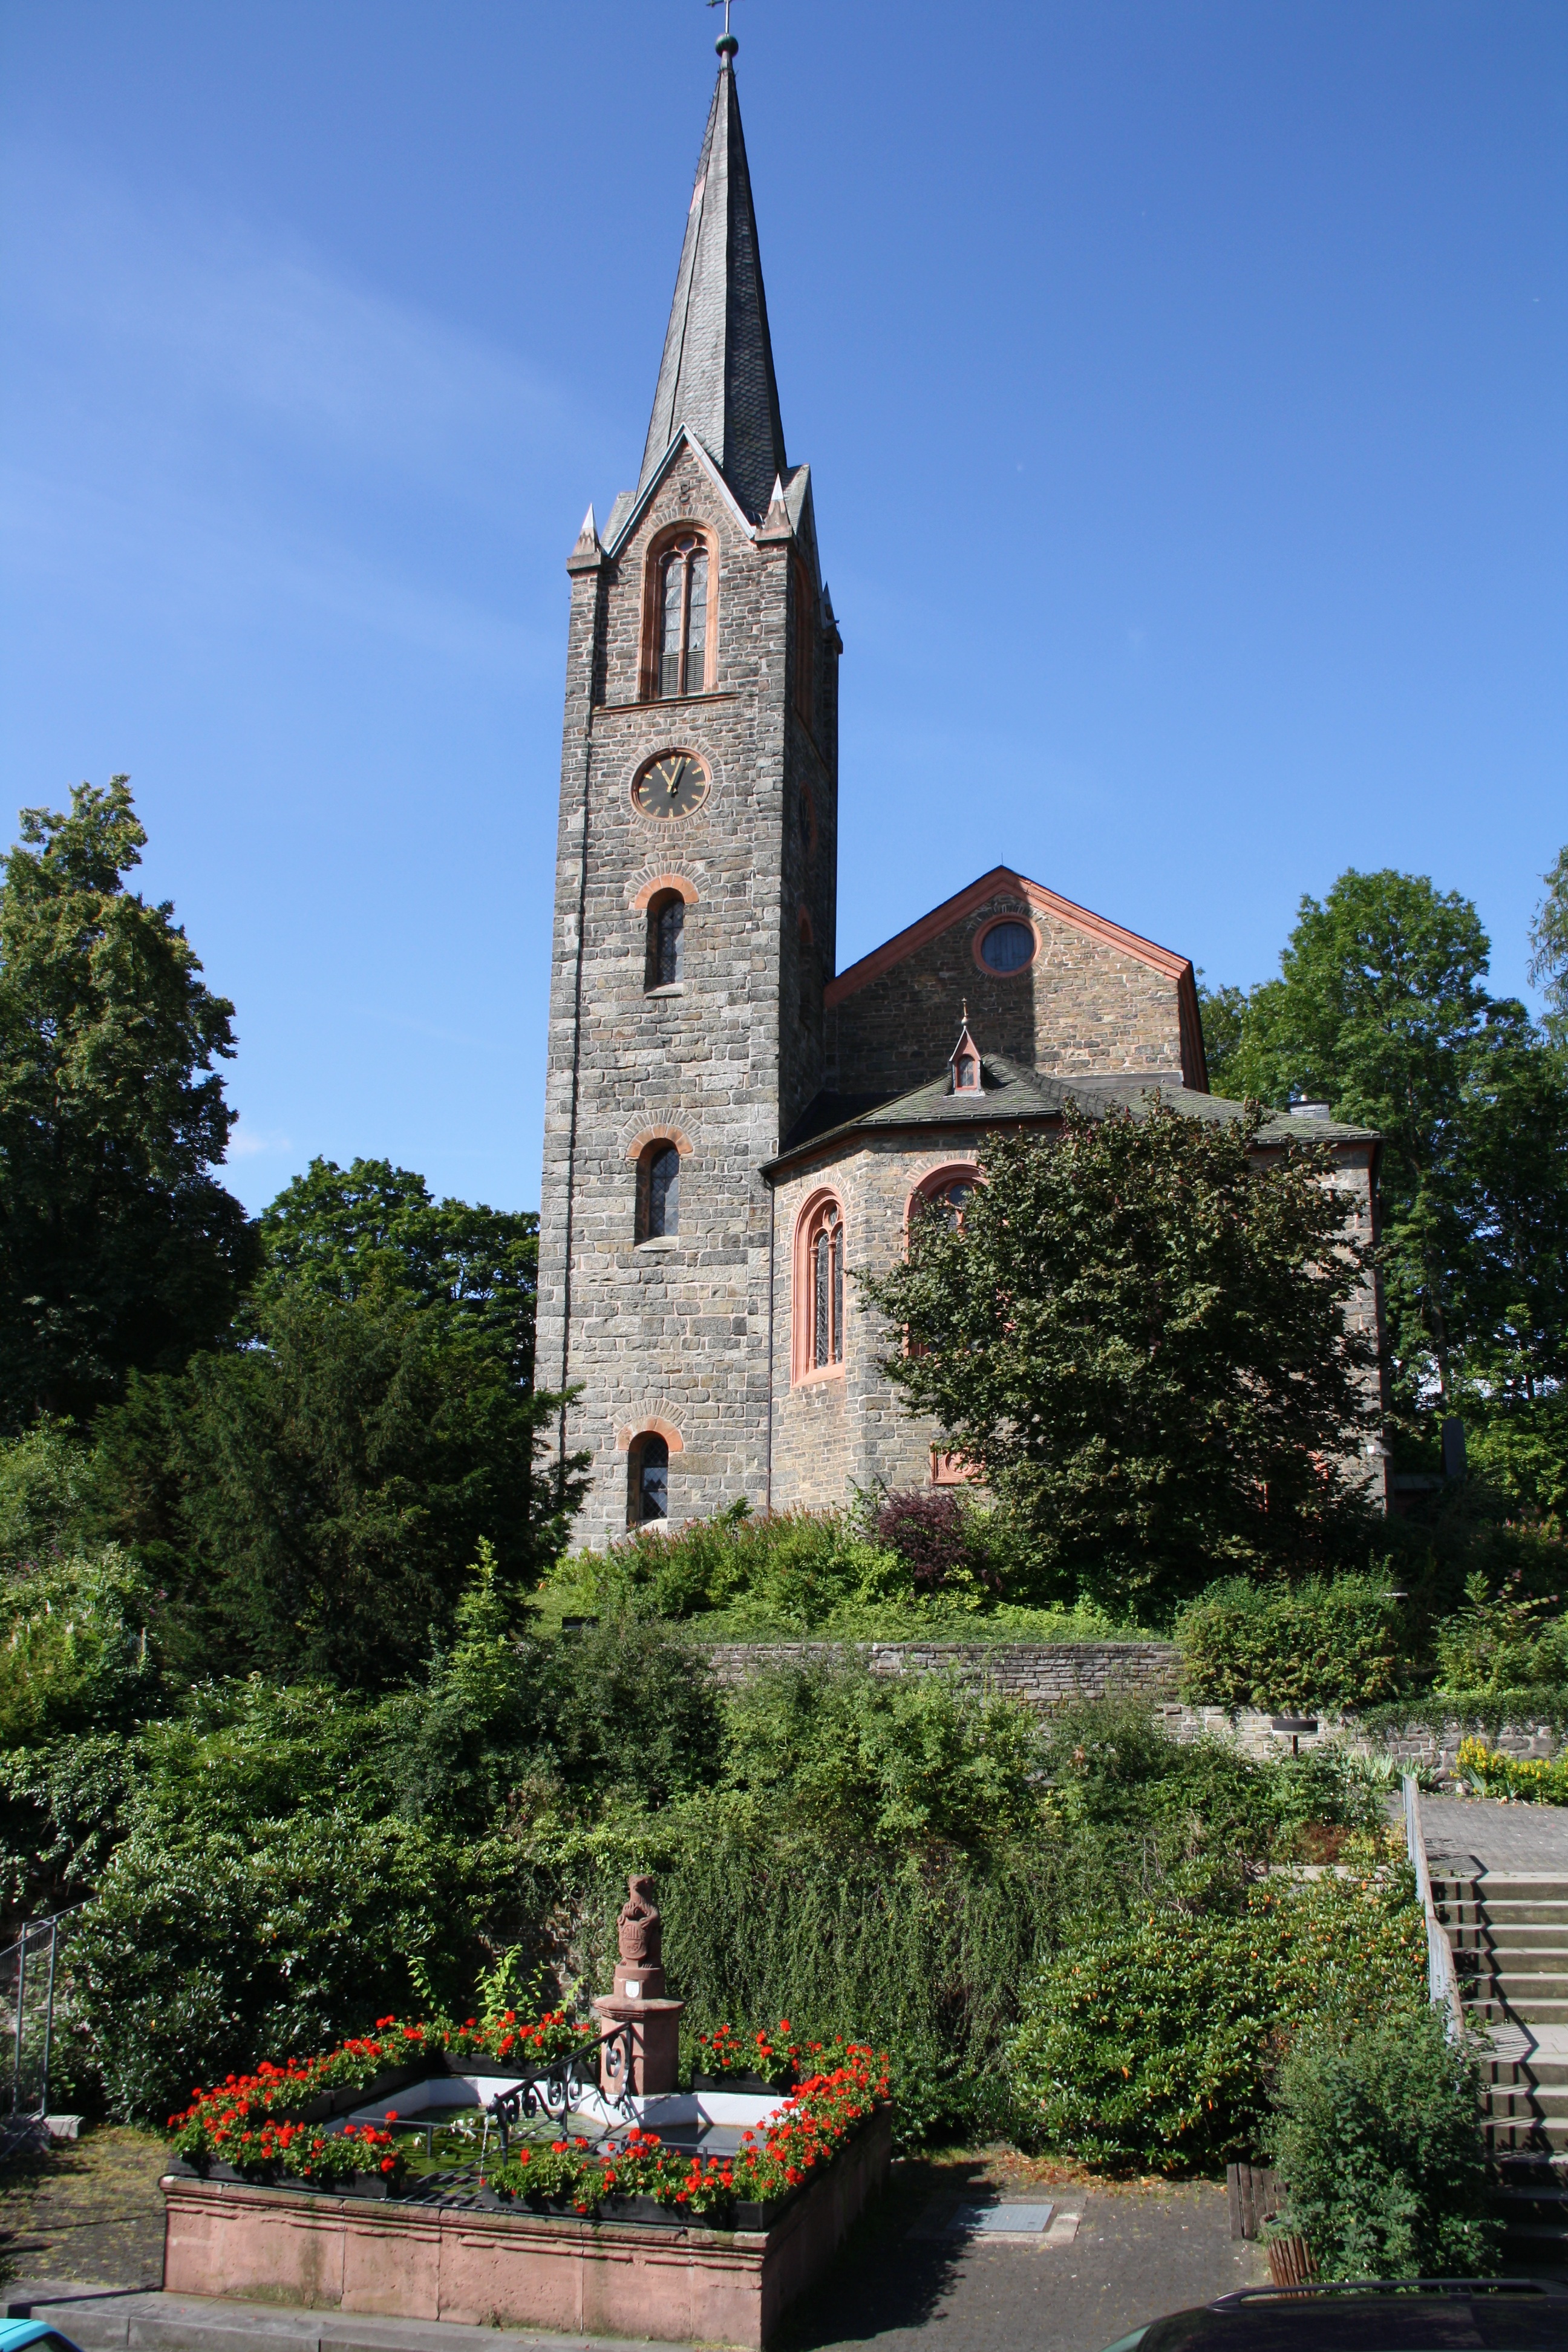
architecture, sky, building, chateau, old, monument, europe, tower, symbol, religion, landmark, sightseeing, church, chapel, christian, tourism, place of worship, bell tower, steeple, monastery, fountain, culture, history, bad, cultural, berleburg